(85990) 1999 JV6

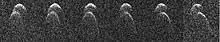
Radar images of taken by the Goldstone Radar on 9 January 2015

In January 2015, approached Earth within a distance of . During the encounter, was observed by radar from the Arecibo, Green Bank, and Goldstone observatories.